Wine red

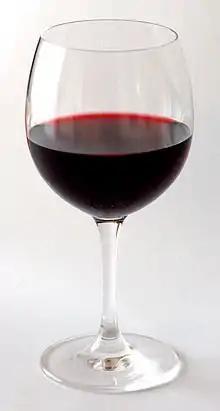
Red wine

The color claret is displayed adjacent. Claret is a representation of the average color of Bordeaux wine.